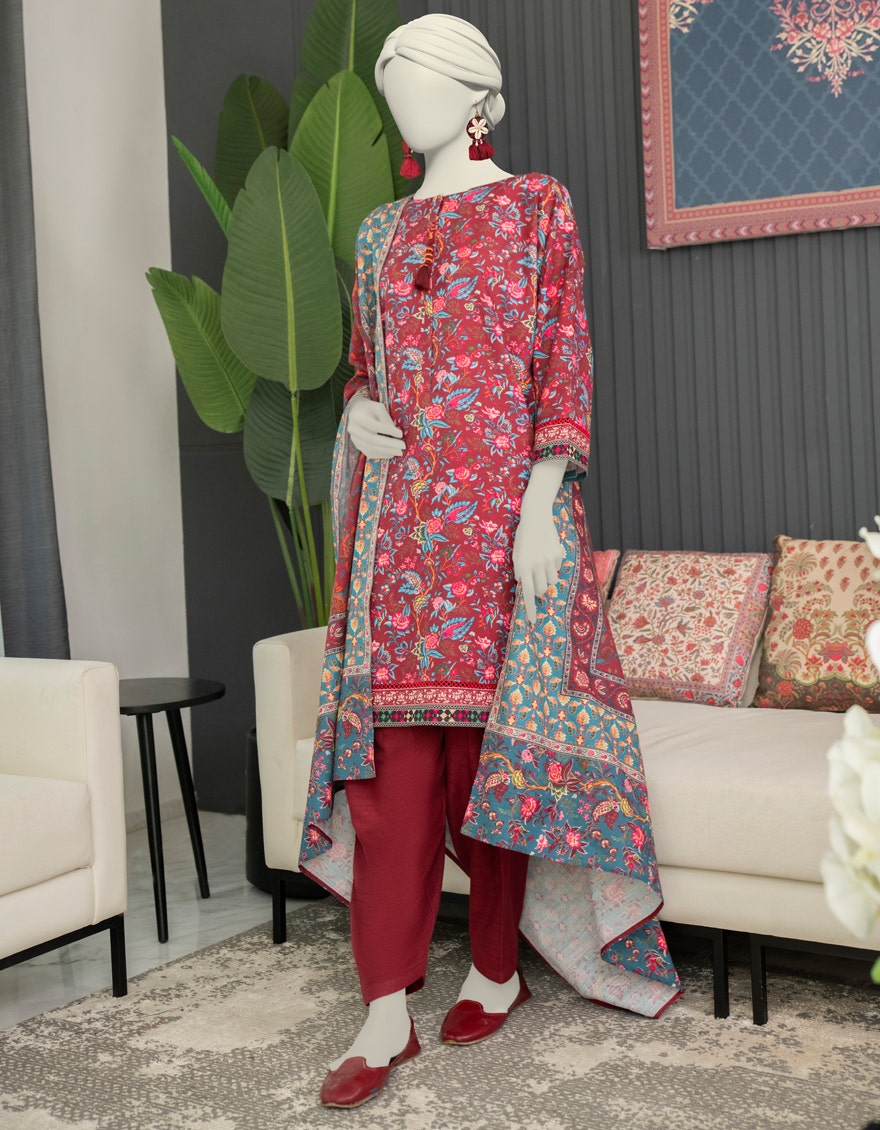
red multi printed lawn suit